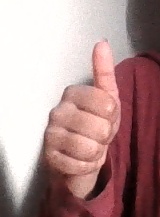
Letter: aleff